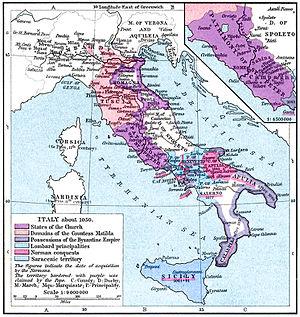
Les Canossa sont une puissante famille féodale d'origine lombarde qui, à partir des premières décennies du Xᵉ siècle, s'installe dans les vallées des Apennins reggiano.
La Polésine est une région géographique de la Vénétie, en Italie. Située entre le Pô et l'Adige, elle comprend la totalité de la province de Rovigo, la partie méridionale de la province de Vérone et une partie de la commune de Cavarzere dans la province de Venise.
Les Anasazi quittent leurs villages établis dans les vallées ou sur les plateaux de lœss et déplacent leurs populations vers des sites défensifs.